Bill Browder

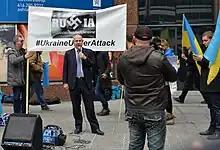
Browder speaks to the protesters in front of the Russian consulate in Toronto in March 2016

Browder admitted having sought influence in Gazprom, but denied any wrongdoing. He said that purchasing Gazprom shares was an investment in the Russian economy, and the desire to influence the Gazprom management was driven by the need to expose a "huge fraud going on at the company". However, at the time it was illegal for foreigners to buy Gazprom shares in Russia, and he did it through shell companies that hid his ownership. He also said that the scheme of using Russian-registered subsidiaries entitled to tax advantages was practised by other foreign investors at the time and was not illegal. He also said that he believed the trial was a response to the United States passing the Magnitsky Act, which had blacklisted Russian officials involved in Magnitsky's death, preventing them from entering the U.S. The "Financial Times" reported that this trial was the first in Russian history that included a dead defendant.